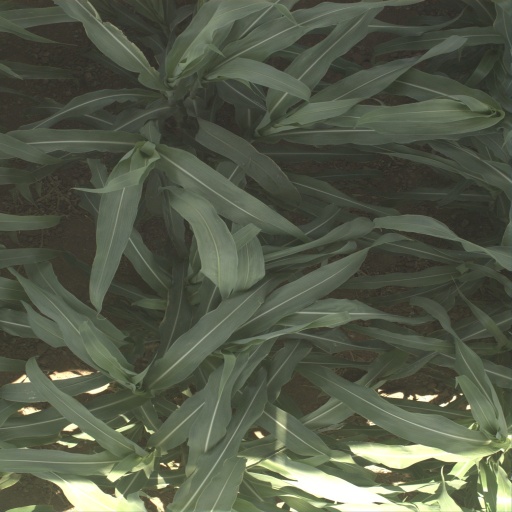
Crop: sorghum